Governor Pascual Avenue

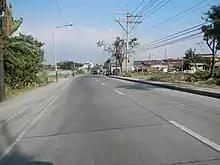
Governor Pascual Avenue in Catmon

Governor Wenceslao Pascual Avenue, commonly known as simply Governor Pascual Avenue, is the principal east–west artery in Malabon in Metro Manila, Philippines. It is an unsigned route in the Philippine highway network classified by the Department of Public Works and Highways as a national tertiary road. The two-lane avenue is the longest of the city's national roads. Portions of it are prone to flooding from the Tullahan River, which flows just north of the avenue in east-central Malabon.